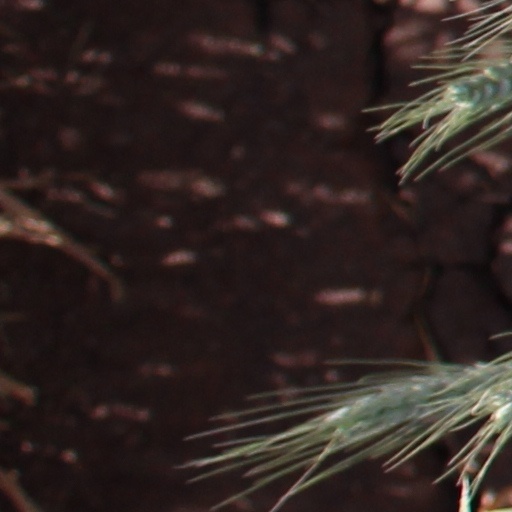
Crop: wheat